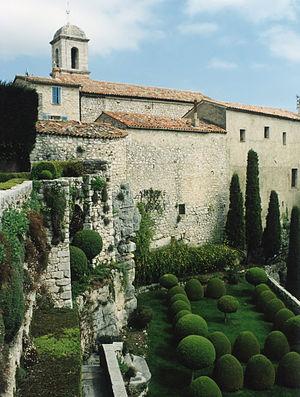
Château de Gourdon, Gourdon, département des Alpes-Maritimes, France
La liste qui suit présente les édifices du département des Alpes-Maritimes protégés au titre des monuments historiques et répertoriés dans la base Mérimée du ministère français de la Culture, à l'exception de ceux des communes de Nice et Grasse présentés respectivement dans la liste des monuments historiques de Nice et dans la liste des monuments historiques de Grasse. Les édifices de la commune de Cannes sont également présentés dans la liste des monuments historiques de Cannes.
Le château de Gourdon, à Gourdon dans les Alpes-Maritimes, est un château fortifié construit au Moyen Âge et remanié au XVIIᵉ siècle.